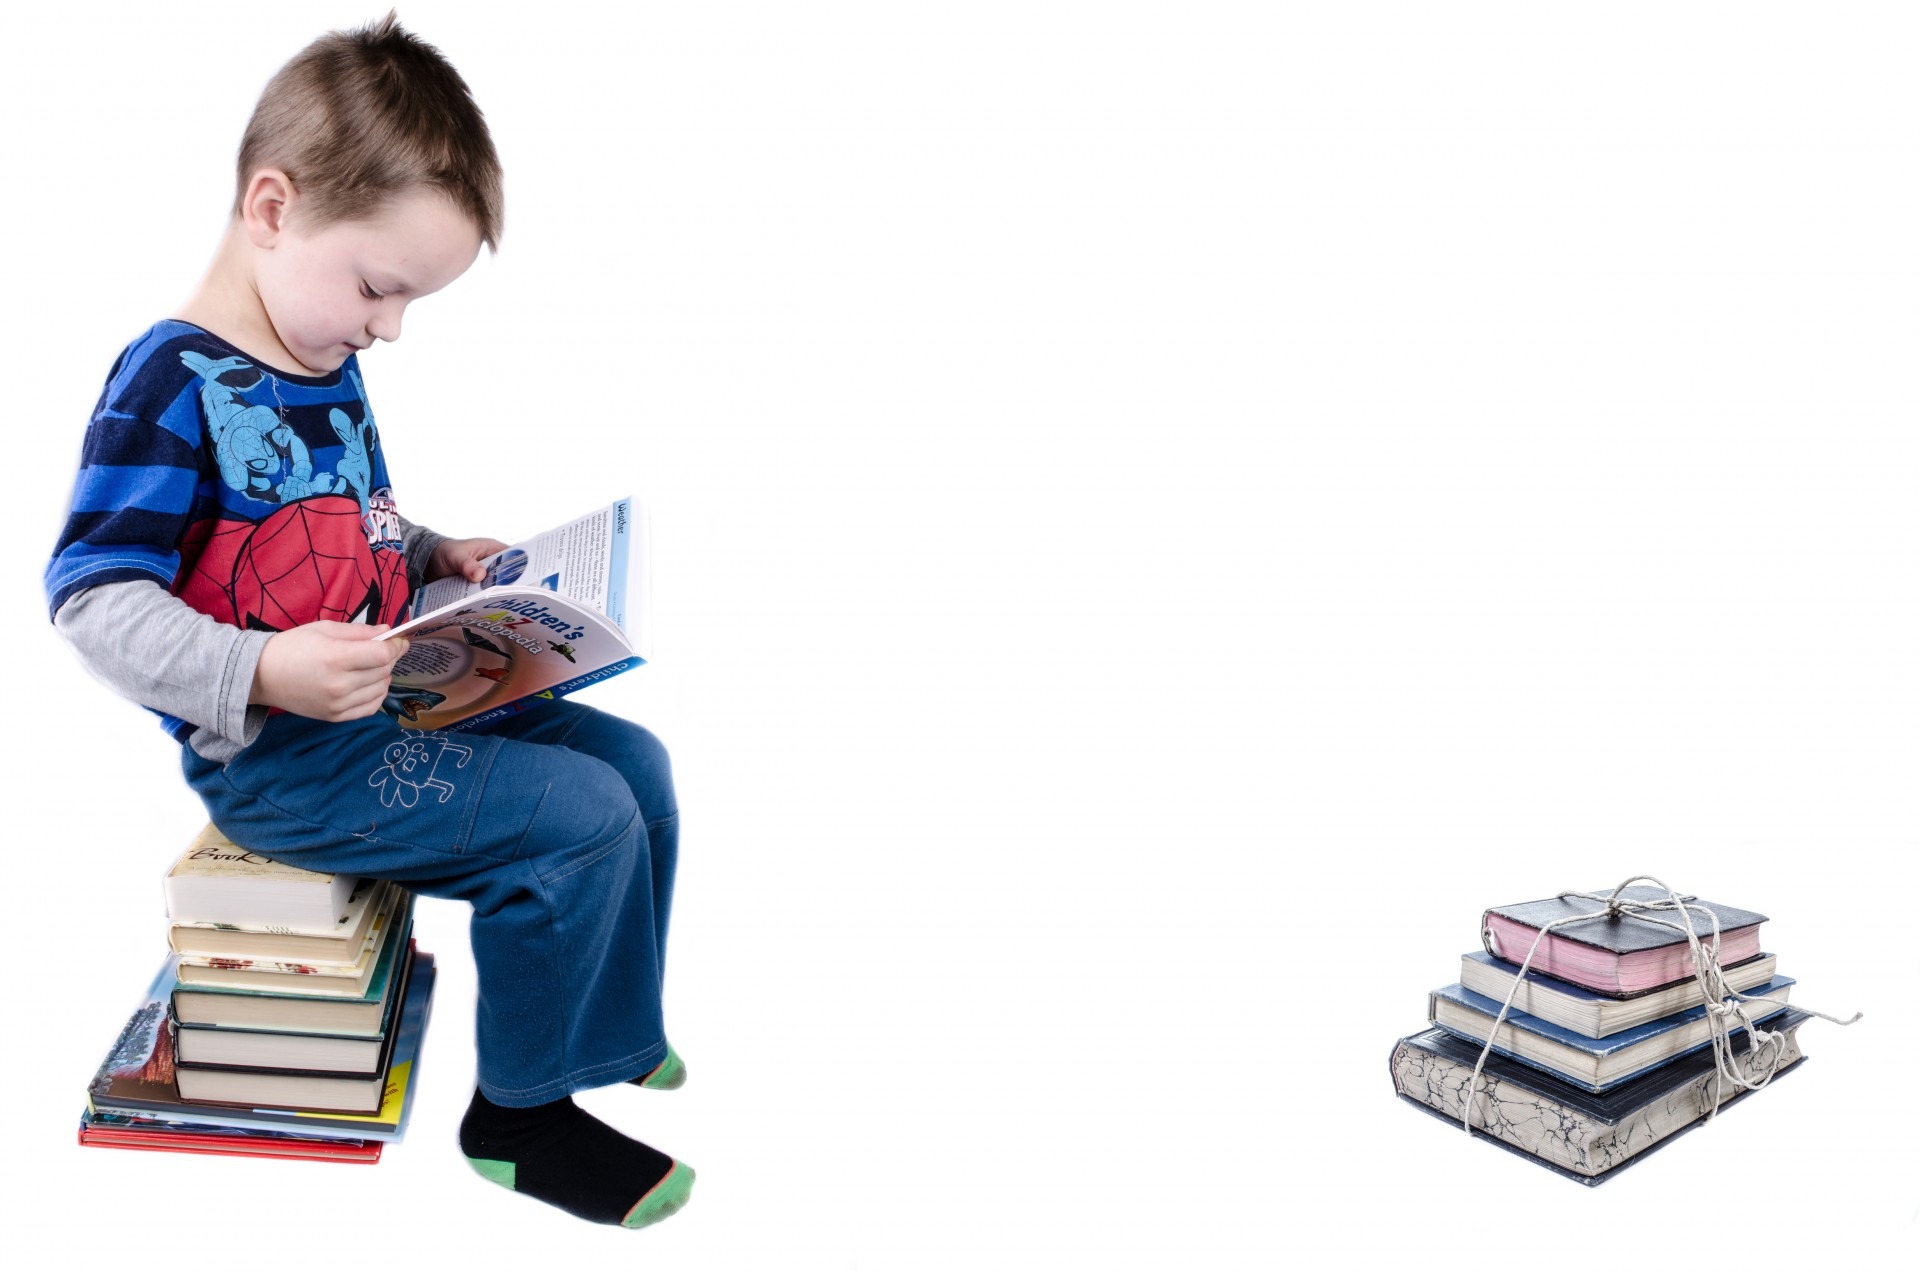
book, read, person, people, white, play, boy, cute, isolated, male, small, studio, child, stack, toy, smile, classroom, sit, product, preschooler, schoolchild, cash, schoolboy, years, shot, studying, learning, educational, heavy, wisdom, preschool, hardcover, human positions, human action